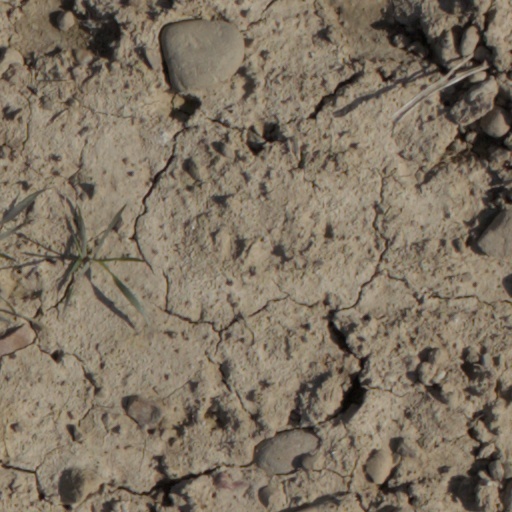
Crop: wheat